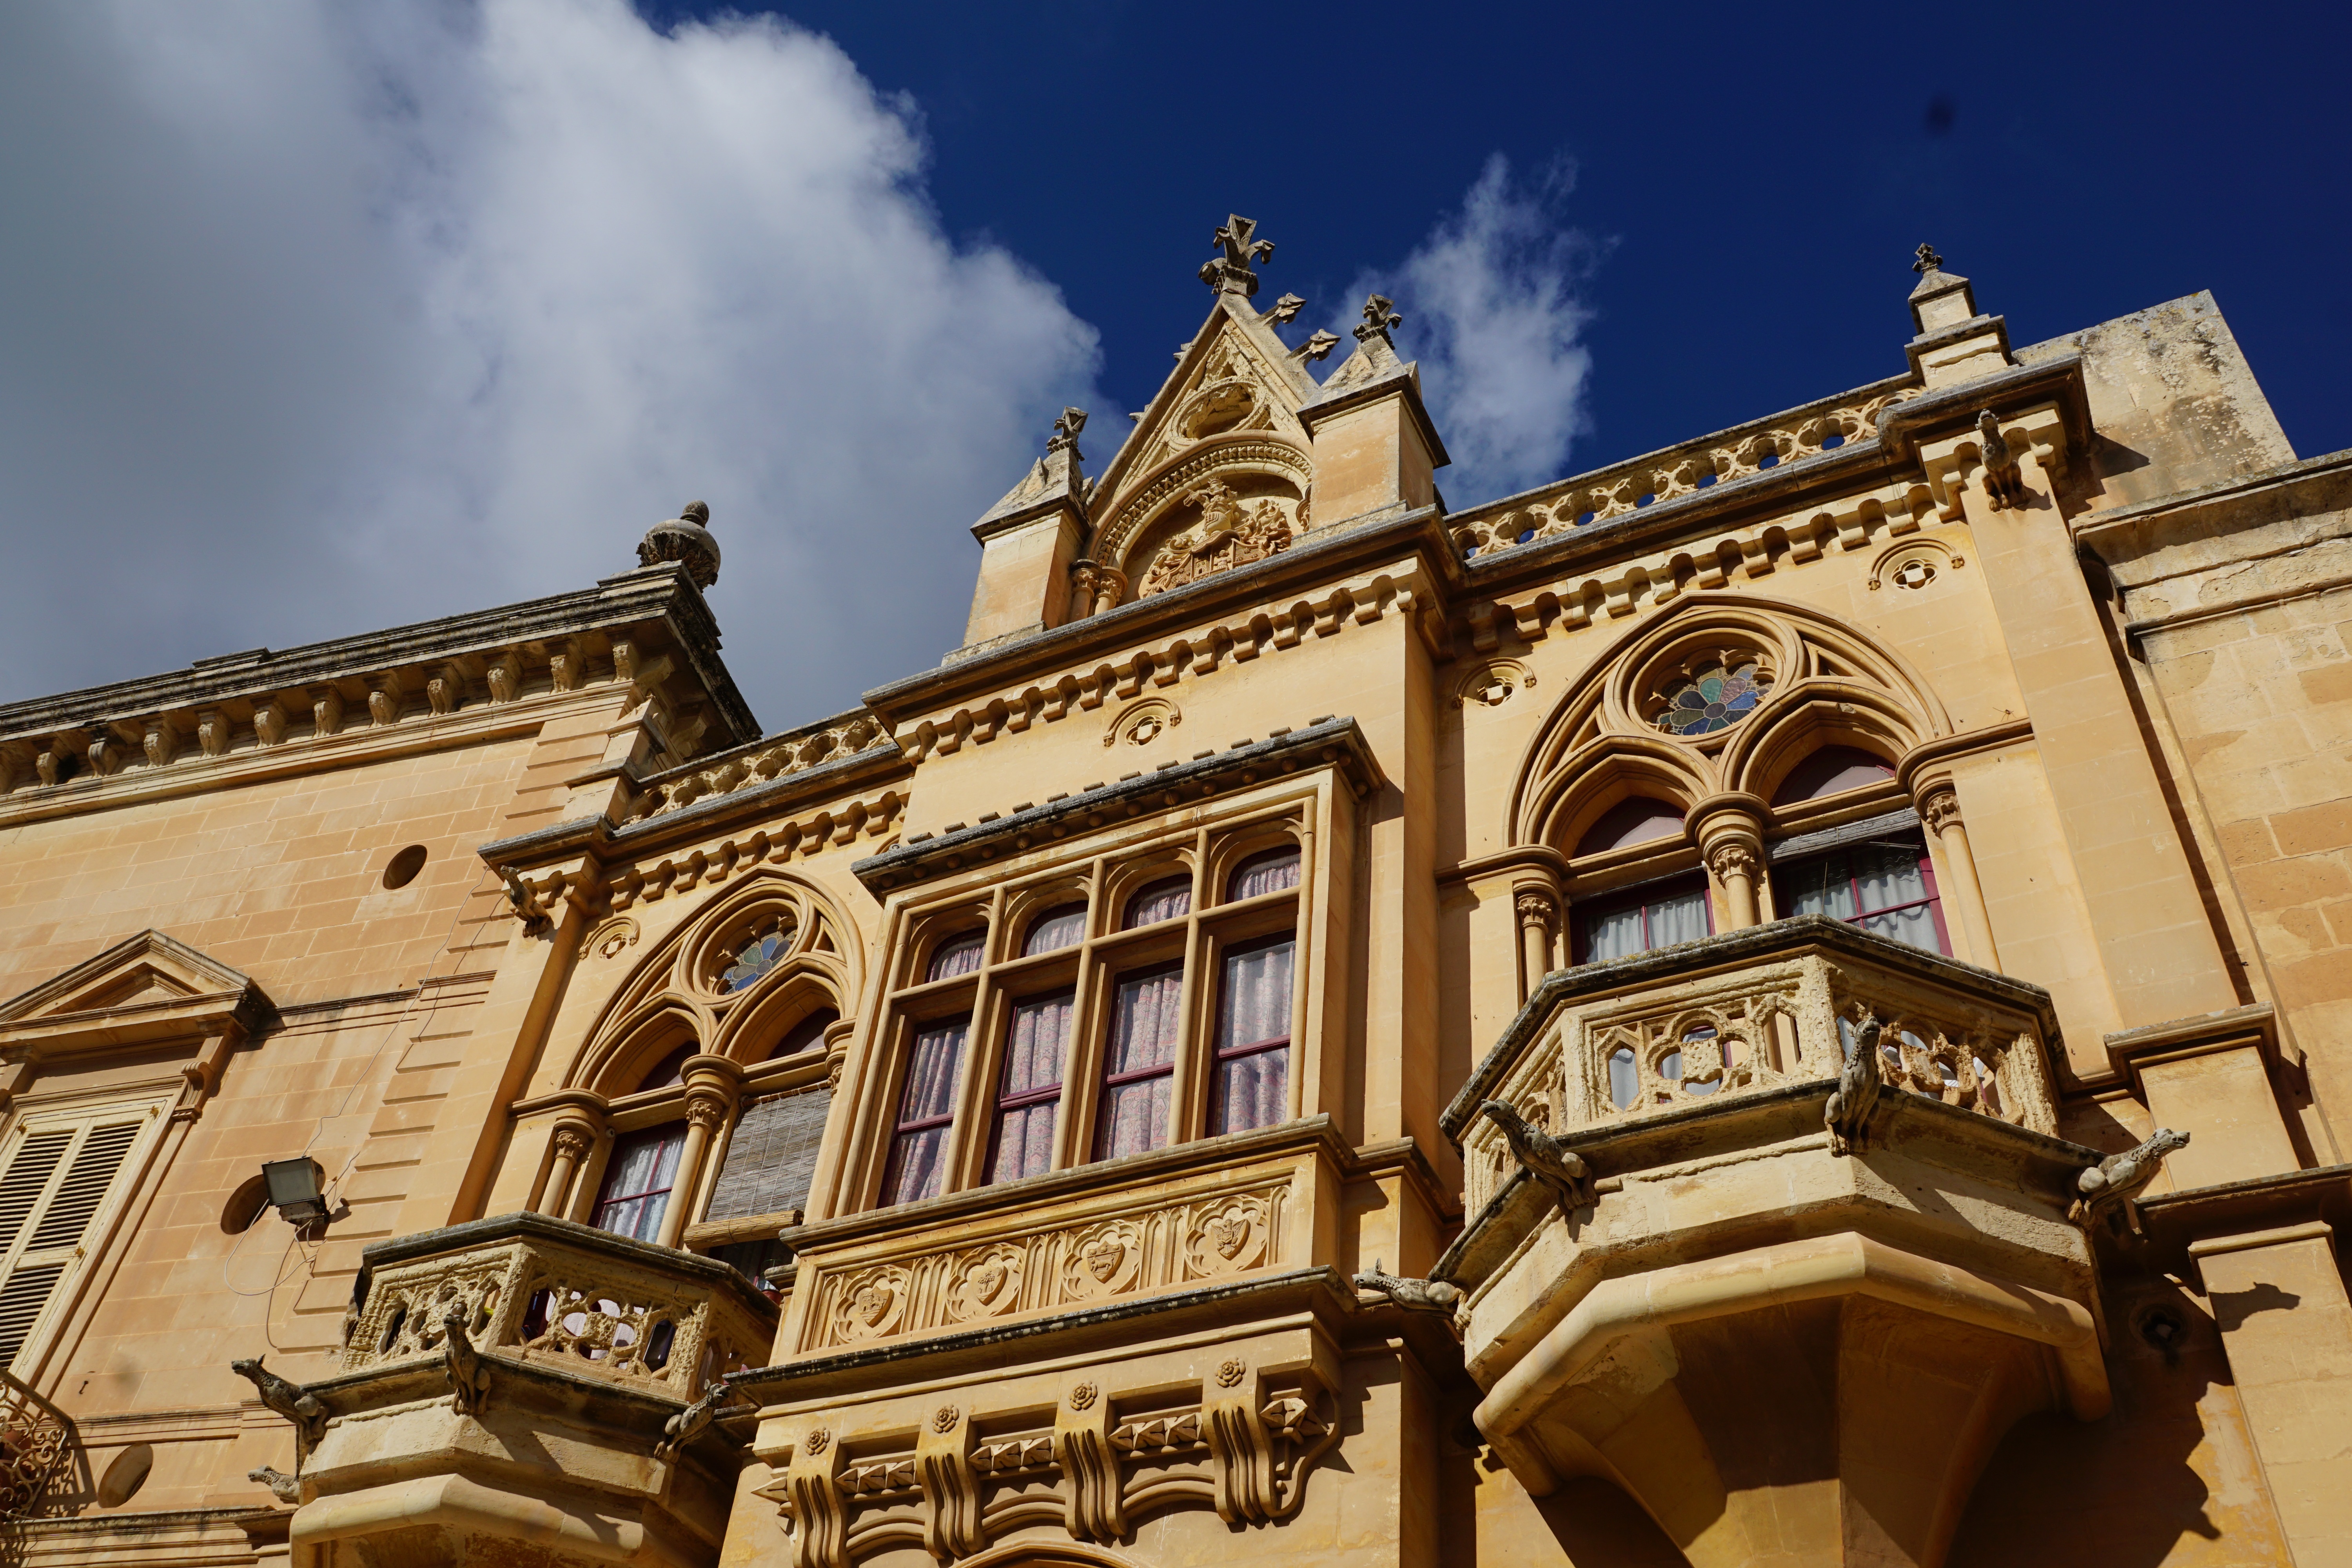
sky, road, building, chateau, palace, city, wall, film, arch, tower, religion, island, landmark, facade, church, tourism, gothic, medieval architecture, stones, faith, synagogue, series, history, holy, scene, malta, neo, relay, middle ages, metropolis, game of thrones, classical architecture, historic site, ancient history, mdina